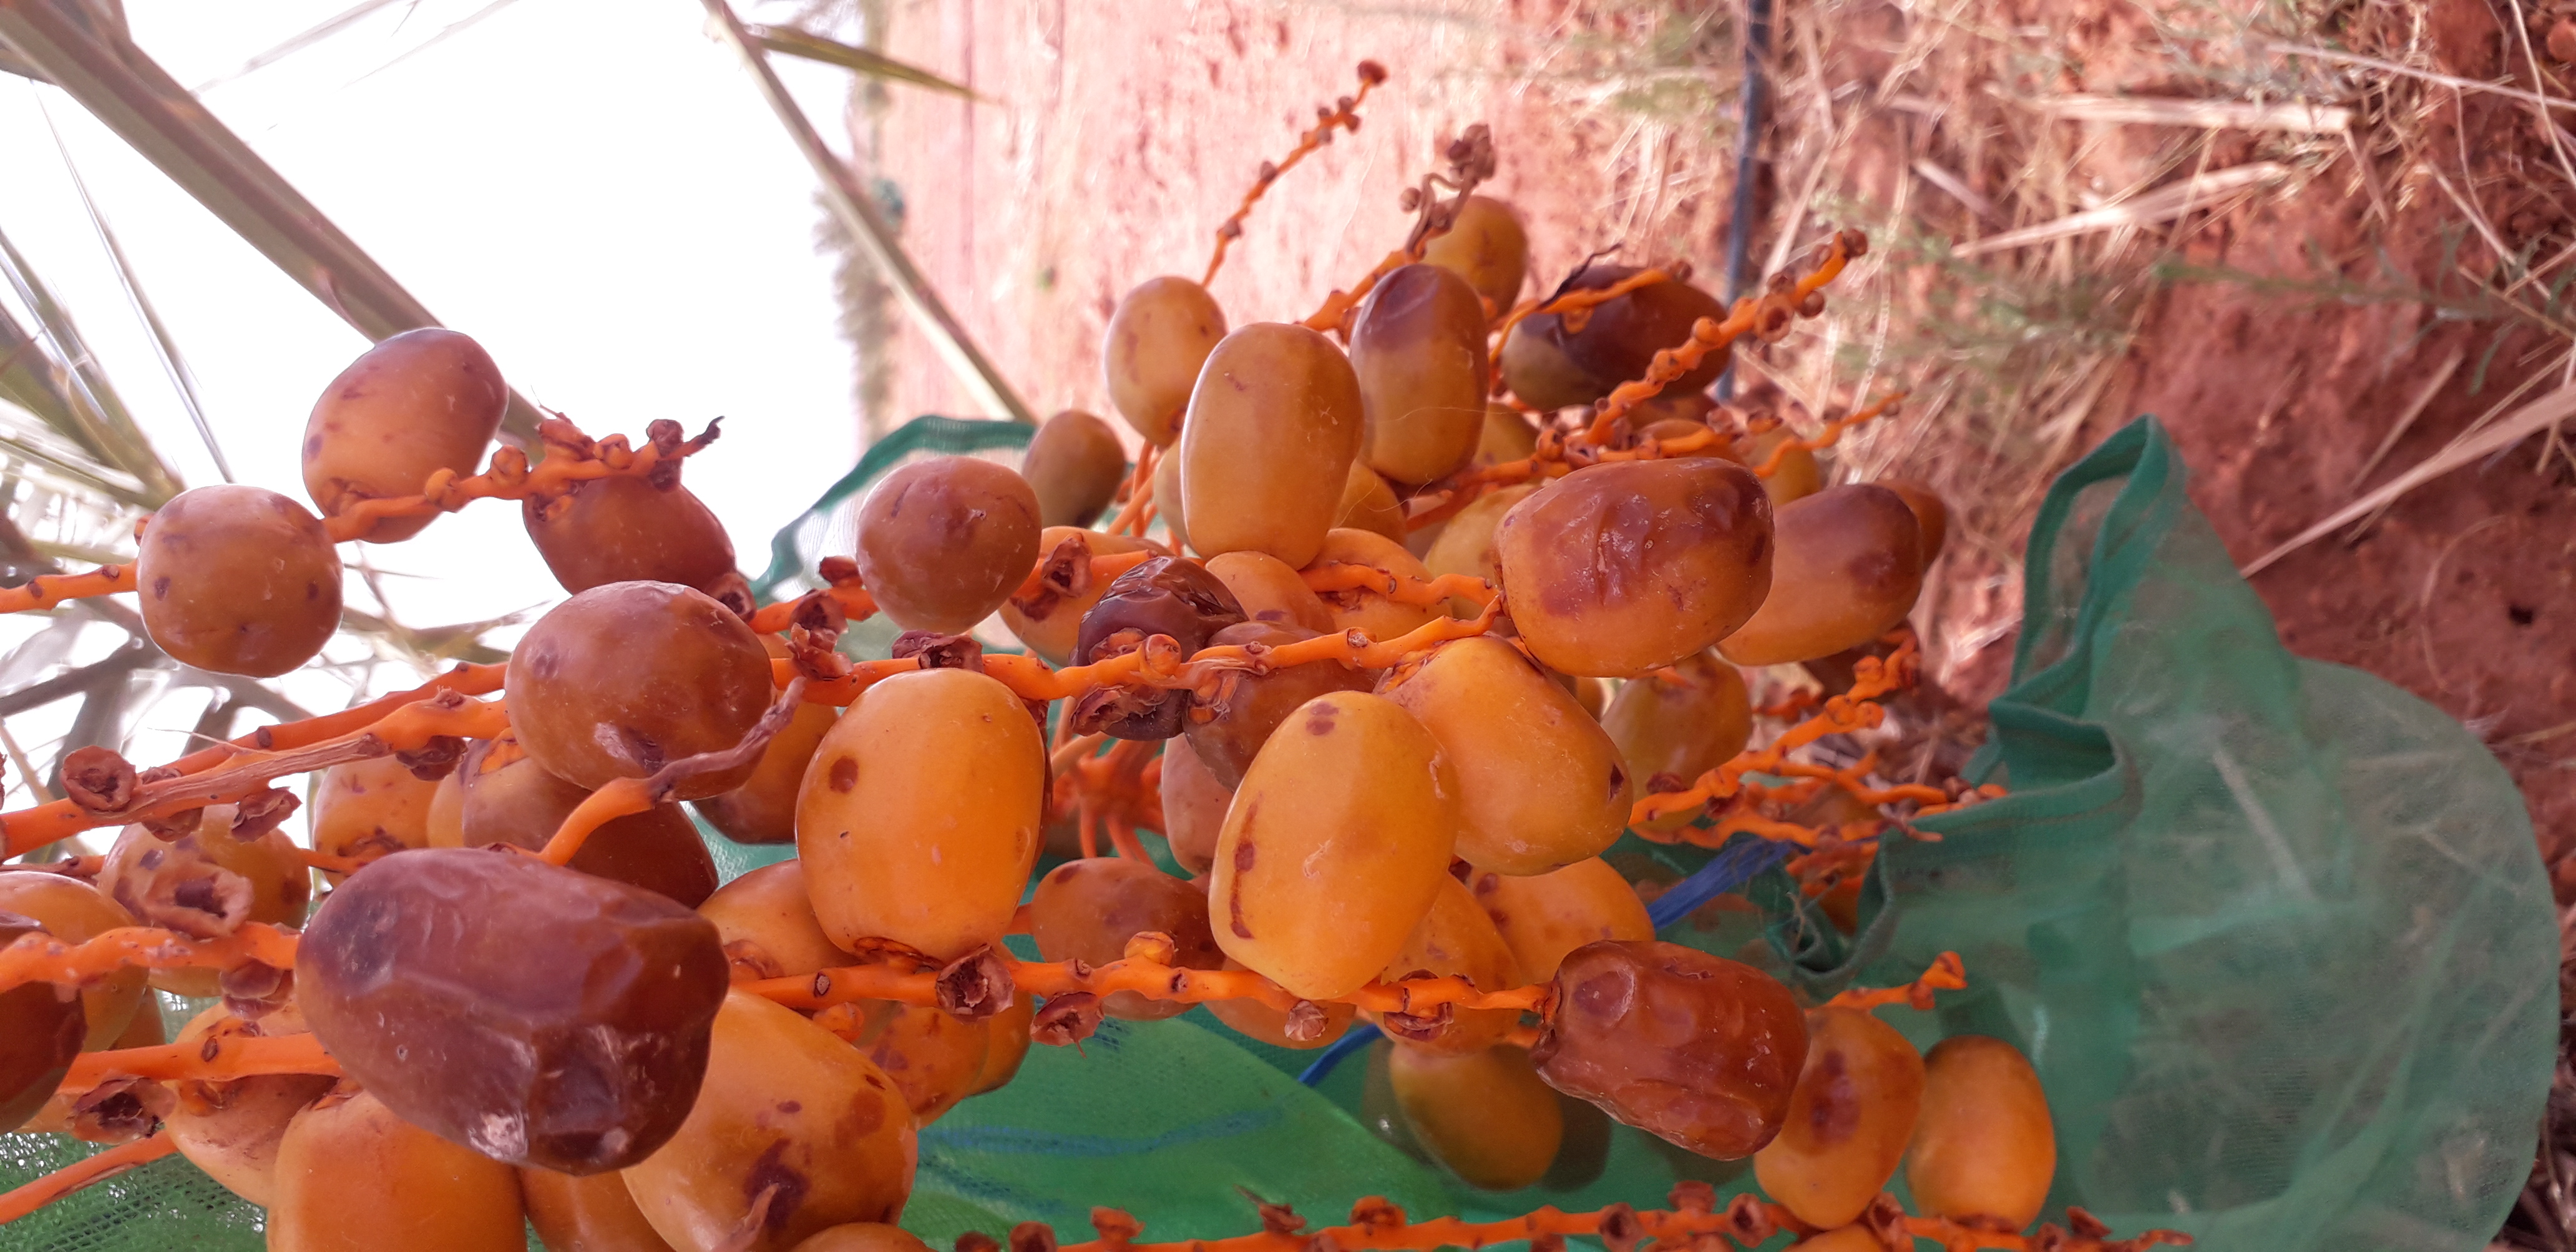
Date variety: Boufagous